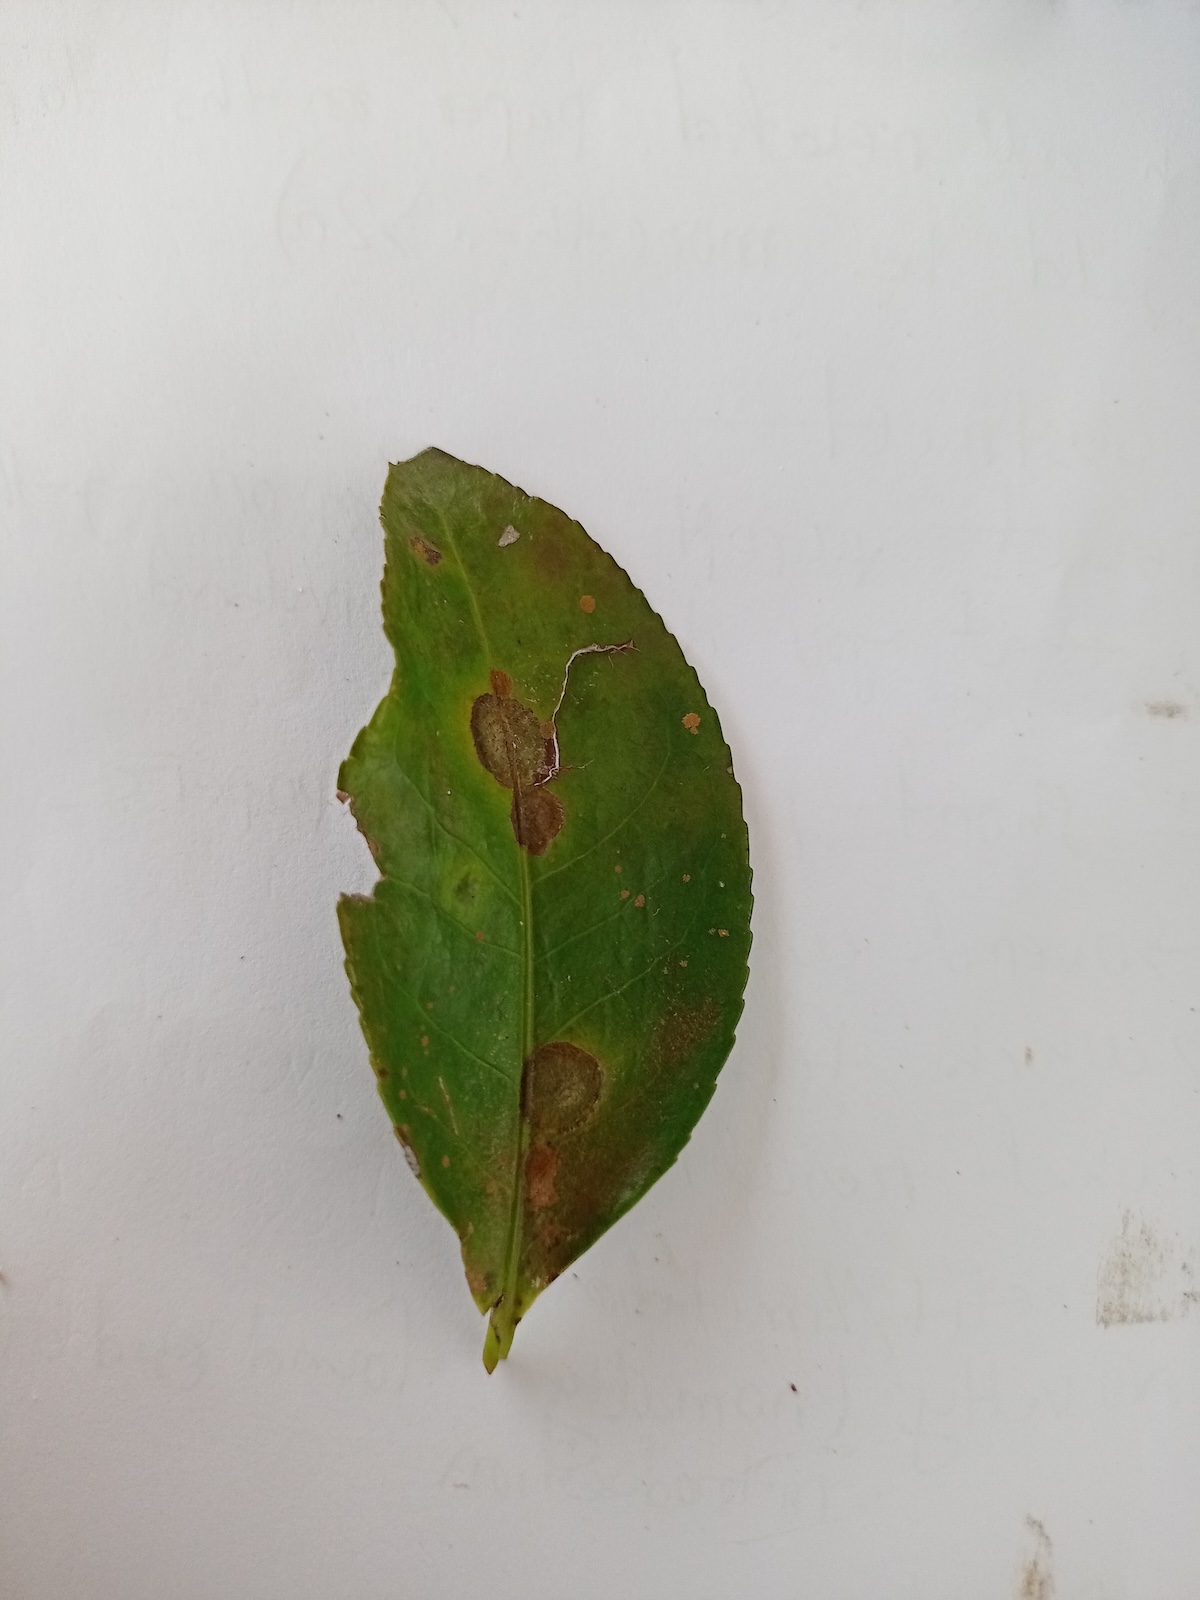
Label: Brown Blight